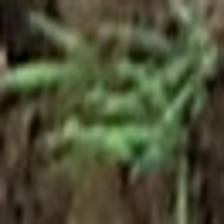
Label: clustered